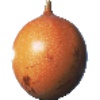
Label: images